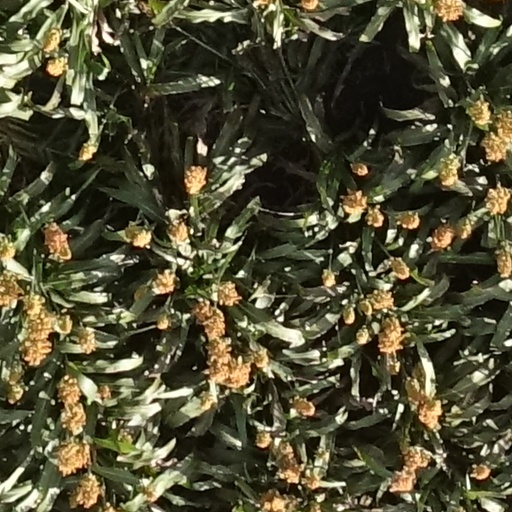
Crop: sorghum